Apostolic Signatura

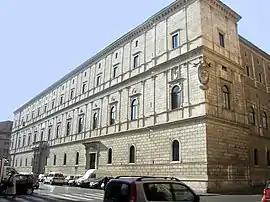
Palazzo Riario o Cancelleria nuova 1628.

On 29 June 1908, Pope Pius X reestablished a single Apostolic Signatura consisting of six cardinals, one of whom acted as its prefect. On 28 June 1915, Pope Benedict XV reconstituted the college of the voting referendaries and simple referendaries with consultative functions and the 1917 Code of Canon Law removed the limitation of the number of cardinals members of this Supreme Tribunal.